Flow control structure

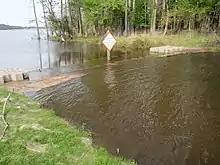
Weir on Lake Tecumseh, Virginia

A flow control structure is a device that alters the flow of water in a stream, drainage channel or pipe. As a group these are passive structures since they operate without intervention under different amounts of water flow and their impact changes based on the quantity of water available. This includes weirs, flow splitters and proprietary-design devices that are used for stormwater management and in combined sewers.